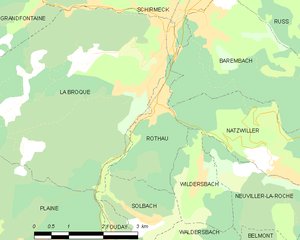
Carte des communes françaises